Question: Please indicate a possible affordance area of the jump_skateboard that can be used for riding
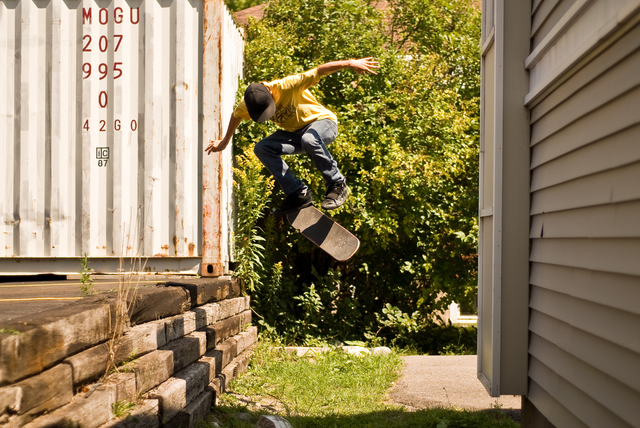
Answer: [270.648, 187.023, 361.07, 264.77]